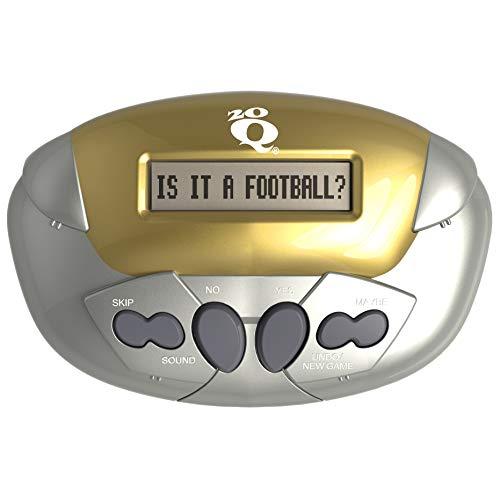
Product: TCG Toys 20Q Sport, Gold/Silver
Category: Toys & Games | Games & Accessories | Handheld Games
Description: Fun electronic game of 20 questions.
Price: $23.07
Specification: ProductDimensions:1x4x3inches|ItemWeight:7ounces|ShippingWeight:7.2ounces(Viewshippingratesandpolicies)|ASIN:B07HD1TT56|Manufacturerrecommendedage:8yearsandup